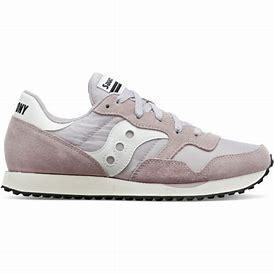
Brand: Saucony
Model: DXN